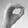
ASL letter: O